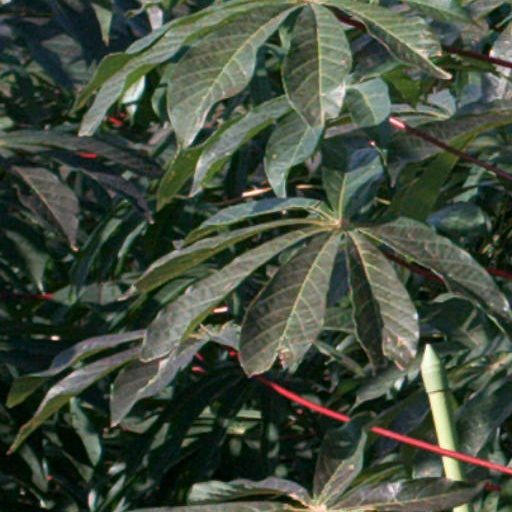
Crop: cassava